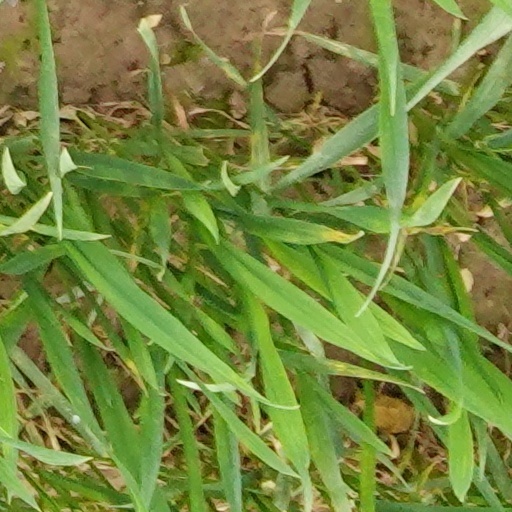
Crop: wheat